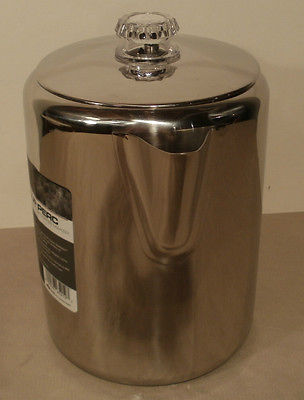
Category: coffee maker